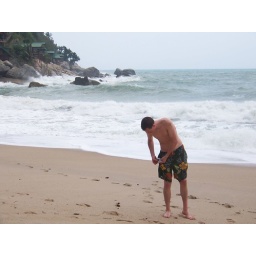
cleaning out the rocks and sand after playing in the waves!